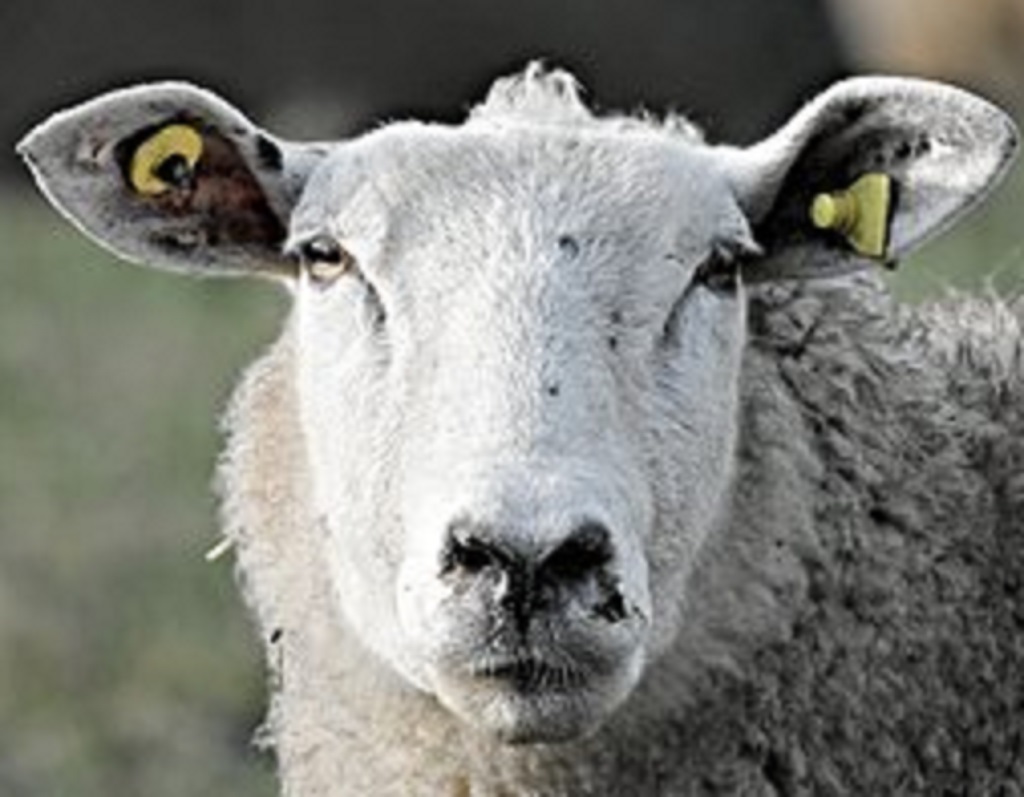
Label: no pain